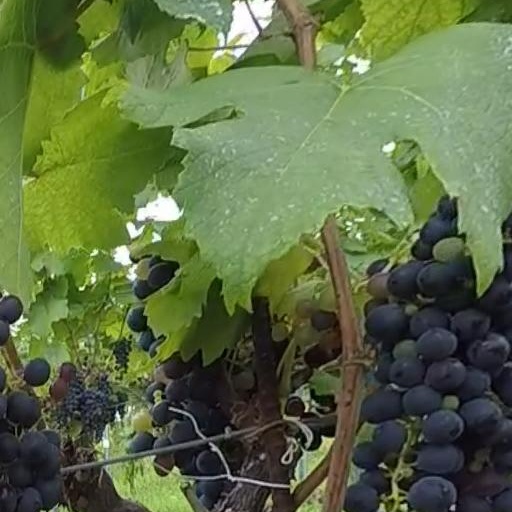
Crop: grape